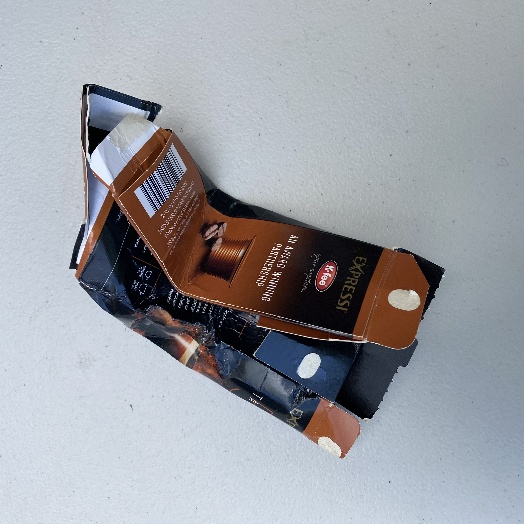
Label: Cardboard